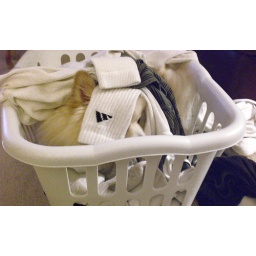
I can't fold clean clothes without Mel jumping in the basket. It's one of his favorite things.